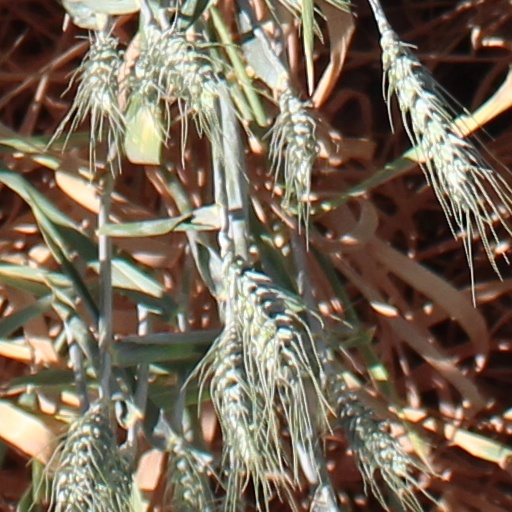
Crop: wheat